Wilhelmine Christine of Nassau-Siegen

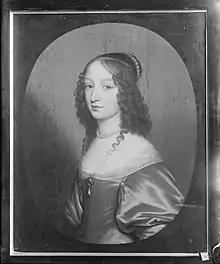
Countess Wilhelmine Christine of Waldeck-Wildungen, nee Countess of Nassau-Siegen. Portrait by Gerard van Honthorst, . <a href="https%3A//www.koninklijkeverzamelingen.nl/en/">Foundation Historical Collections of the House of Orange-Nassau

, The Hague.Countess Wilhelmine Christine of Nassau-Siegen (1629 – 22 January 1700), , official titles: "Gräfin zu Nassau, Katzenelnbogen, Vianden und Diez, Frau zu Beilstein", was a countess from the House of Nassau-Siegen, a cadet branch of the Ottonian Line of the House of Nassau, and through marriage Countess of .